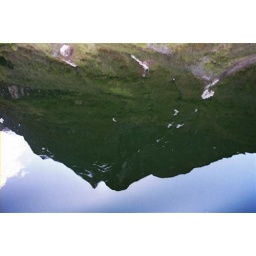
The reflection of a mountain in the water of one of Norway's fjords, between Flam and Gudvangen.May 2007